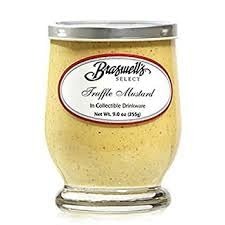
Item Name: Braswell 303500 9 oz Mustard Champagne Truffle Entry Pack of 6
Value: 6.0
Unit: Count

Price: 44.12